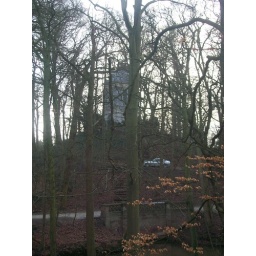
The house is actually in the hill. The building is just windows. Waasenar, Holland.